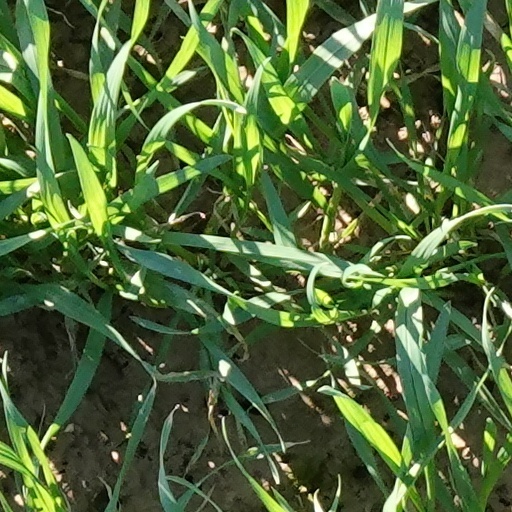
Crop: wheat